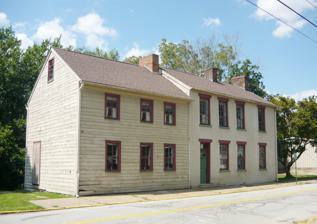
Building: Plumer House
Country: United States of America
Year built: 1846
Historic house in Pennsylvania, United States United States historic place Plumer House U.S. National Register of Historic Places Plumer House, August 2011 Show map of Pennsylvania Show map of the United States Location Vine and S. Water St., West Newton, Pennsylvania Coordinates 40°12′33″N 79°46′10″W / 40.20917°N 79.76944°W / 40.20917; -79.76944 Area 0.4 acres (0.16 ha) Built 1814, 1846 Built by Plumer, John C. NRHP reference No. 79002368 Added to NRHP December 6, 1979 The Plumer House is an historic, American home that is located in West Newton, Pennsylvania . It was added to the National Register of Historic Places in 1979. History and architectural features The original section of this historic building was erected in 1814, with an addition made in 1846.  The original section is a 2 + 1 ⁄ 2 -story, wood-frame structure with a gable roof. The addition is a 2 + 1 ⁄ 2 -story, brick structure with a gable roof and two chimneys. It features a rear porch overlooking the adjacent Youghiogheny River . It was added to the National Register of Historic Places in 1979. References